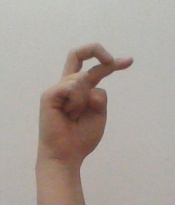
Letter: zay